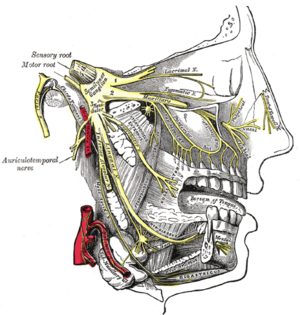
Les labiales supérieures, sont des branches du nerf infra-orbitaire, lui-même issu de la branche maxillaire du trijumeau. Elles sont les plus grandes et les plus nombreuses branchent, elles descendent derrière le muscle releveur de la lèvre supérieure, et se répartissent sur la peau de la lèvre supérieure, la muqueuse de la bouche et les glandes labiales.
La névralgie du trijumeau, également nommée névralgie trigéminale, névralgie essentielle du trijumeau, névralgie faciale, névralgie épileptiforme, est une affection connue depuis le milieu du XVIIᵉ siècle. Elle est constituée par une atteinte du nerf trijumeau, cause fréquente de céphalées aiguës paroxystiques et récidivantes. Elle entraîne des douleurs majeures, qui peuvent être très handicapantes et sources d'une détresse psychologique majeure dans les cas sévères.
Le nerf trijumeau (V) est le cinquième nerf crânien.
Le nerf palpébral inférieur remonte derrière le muscle orbiculaire de l’œil.